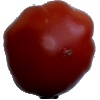
Label: tomato_heart